Mentmore Towers

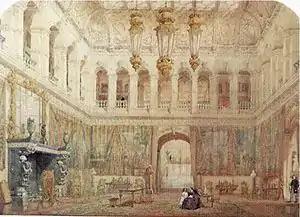
The Grand Hall at Mentmore. Aged just five months, Hannah de Rothschild helped lay the foundation stone for the great mansion on 31 December 1851. She is pictured here in white with her mother circa 1863.

Much of the estate was sold in 1944, but the mansion, its grounds, formal gardens, several farms and the majority of the village of Mentmore remained in the ownership of Harry Primrose, 6th Earl of Rosebery, until his death in 1974. The Earl's executors explored the possibility of Mentmore Towers along with its contents being preserved intact as a heritage property and opened to the public, as has been the case with some other National Trust properties (including Waddesdon). Despite prolonged discussions between the Executors and Government representatives over the following three years, no agreement to save the house for the nation was reached. Thus, in 1977, the contents of the house were sold at public auction by Sotheby's. The following year the empty mansion with its formal gardens and 80 acres were sold to the Maharishi Foundation who occupied it for the next two decades. In 1999, it was again sold, to investor Simon Halabi, who planned to build additional hotel and conference facilities; the plan did not proceed and the property was allowed to deteriorate. In 1992 the Mentmore Golf and Country Club opened, on land previously owned by the estate; it closed in 2015. The house is currently abandoned.